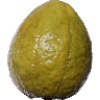
Label: Guava 1